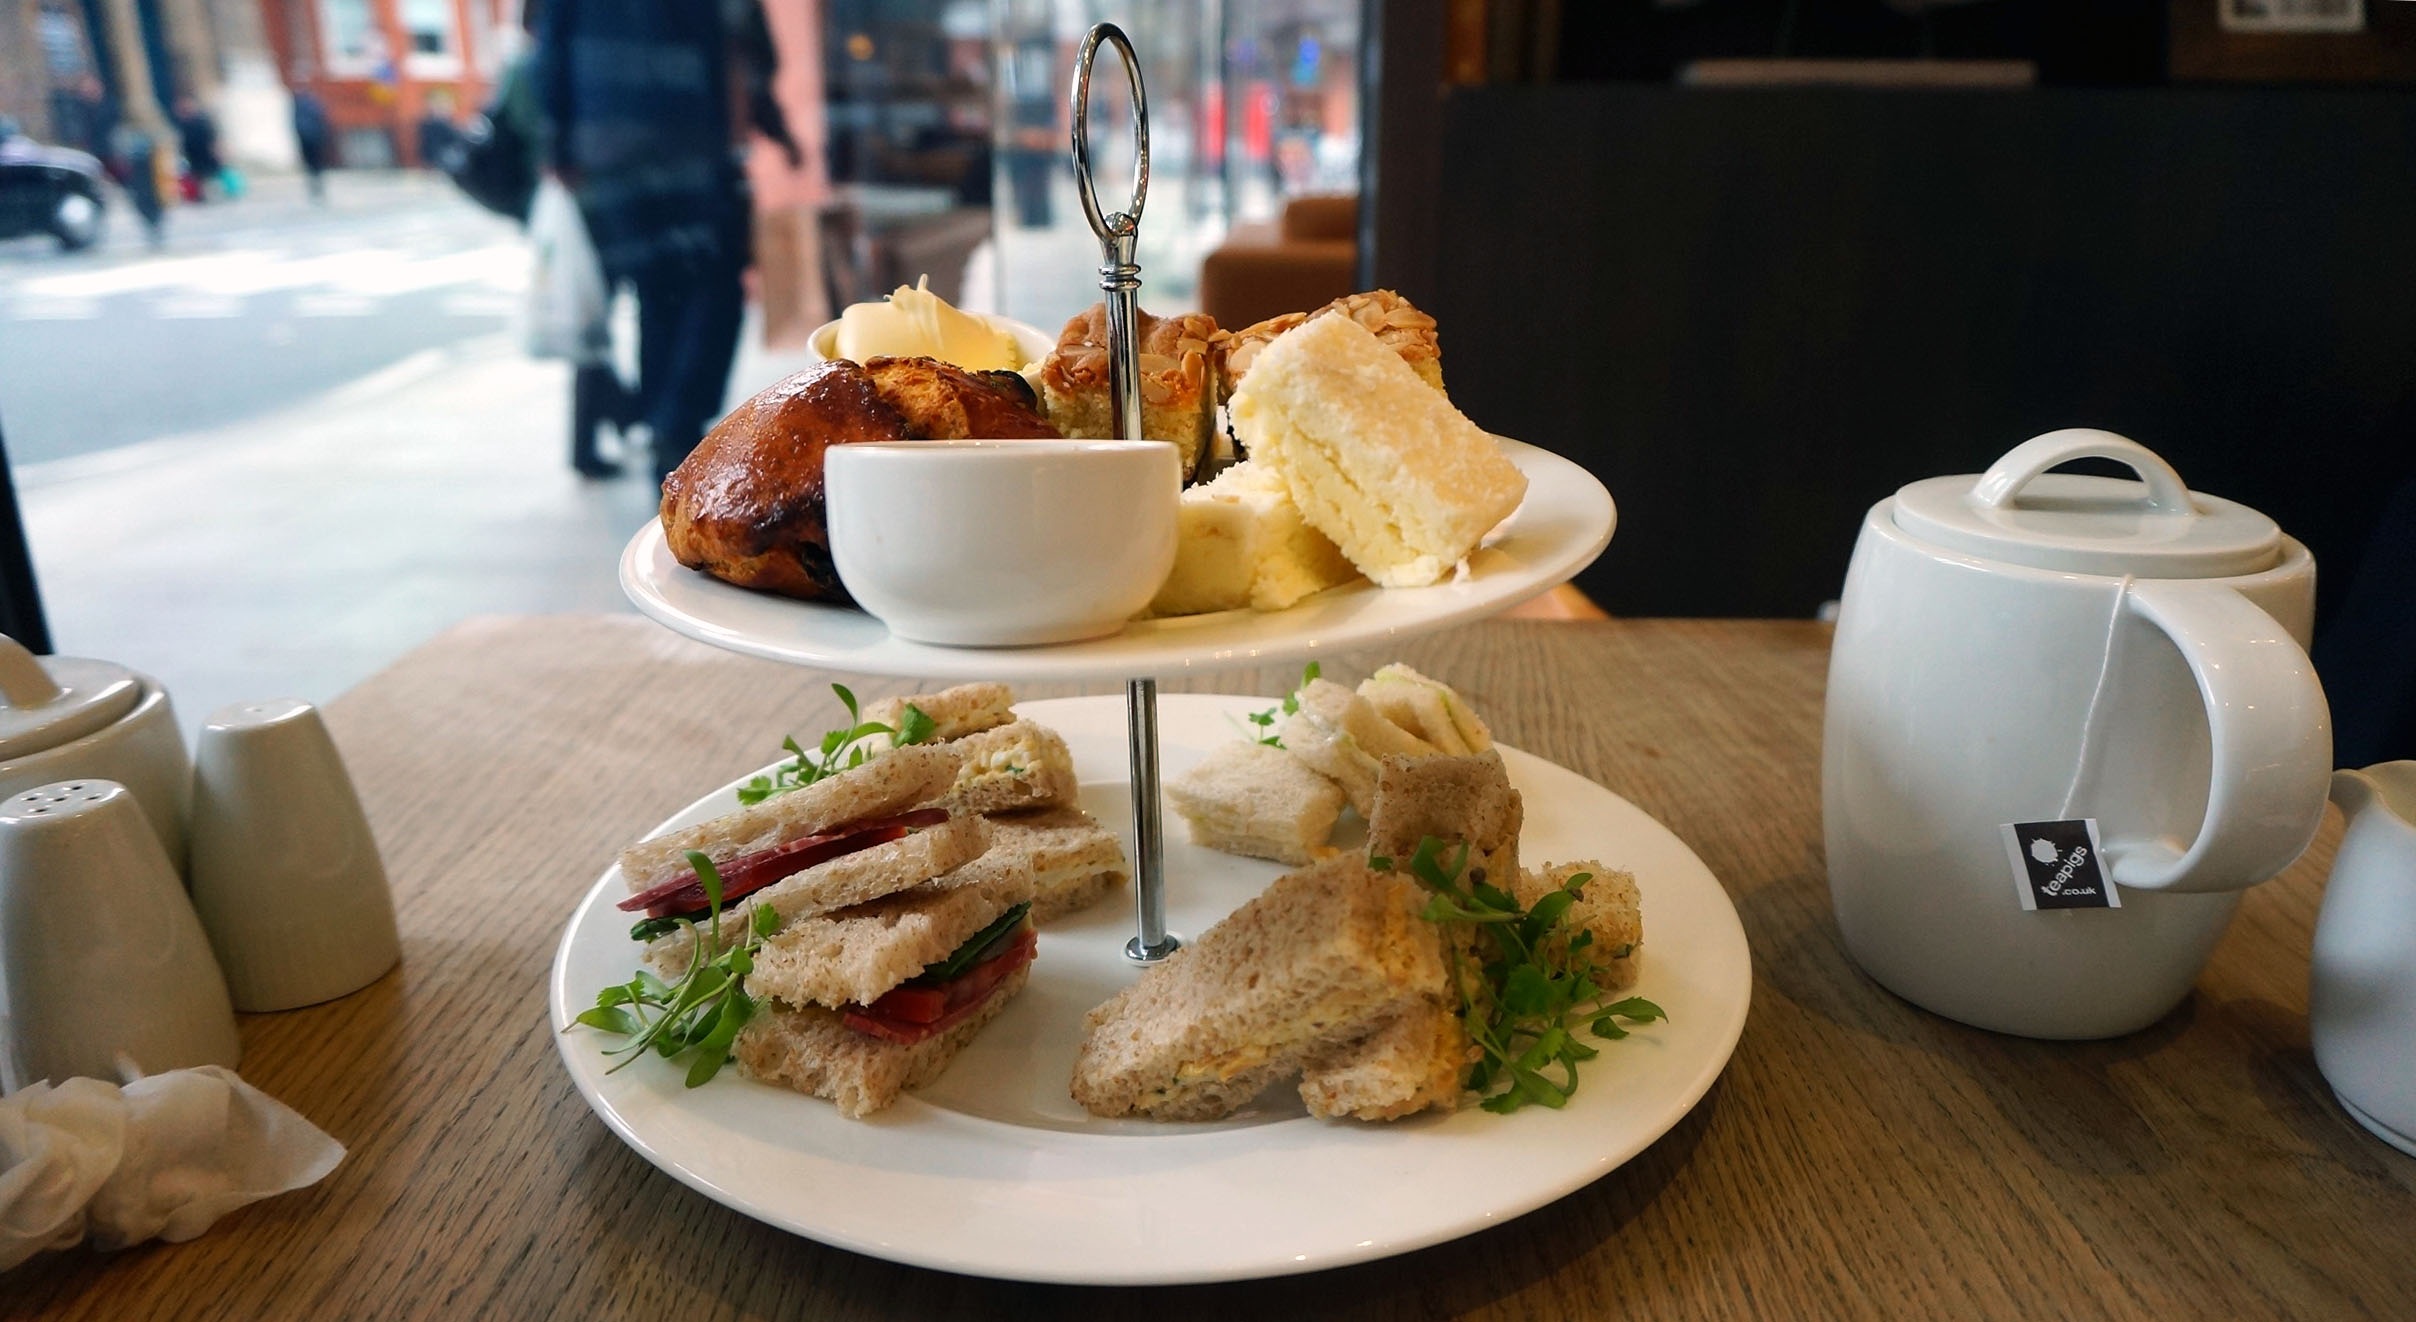
cafe, street, restaurant, dish, meal, food, breakfast, lunch, london, brunch, united kingdom, afternoon tea, sense